Sustainable Development Goal 11

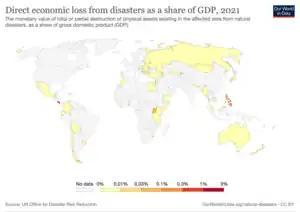
Map for Indicator 11.5.2 showing the Direct disaster economic loss as a share of GDP, 2018

The full text of Target 11.4 is "Strengthen efforts to protect and safeguard the world's cultural and natural heritage."